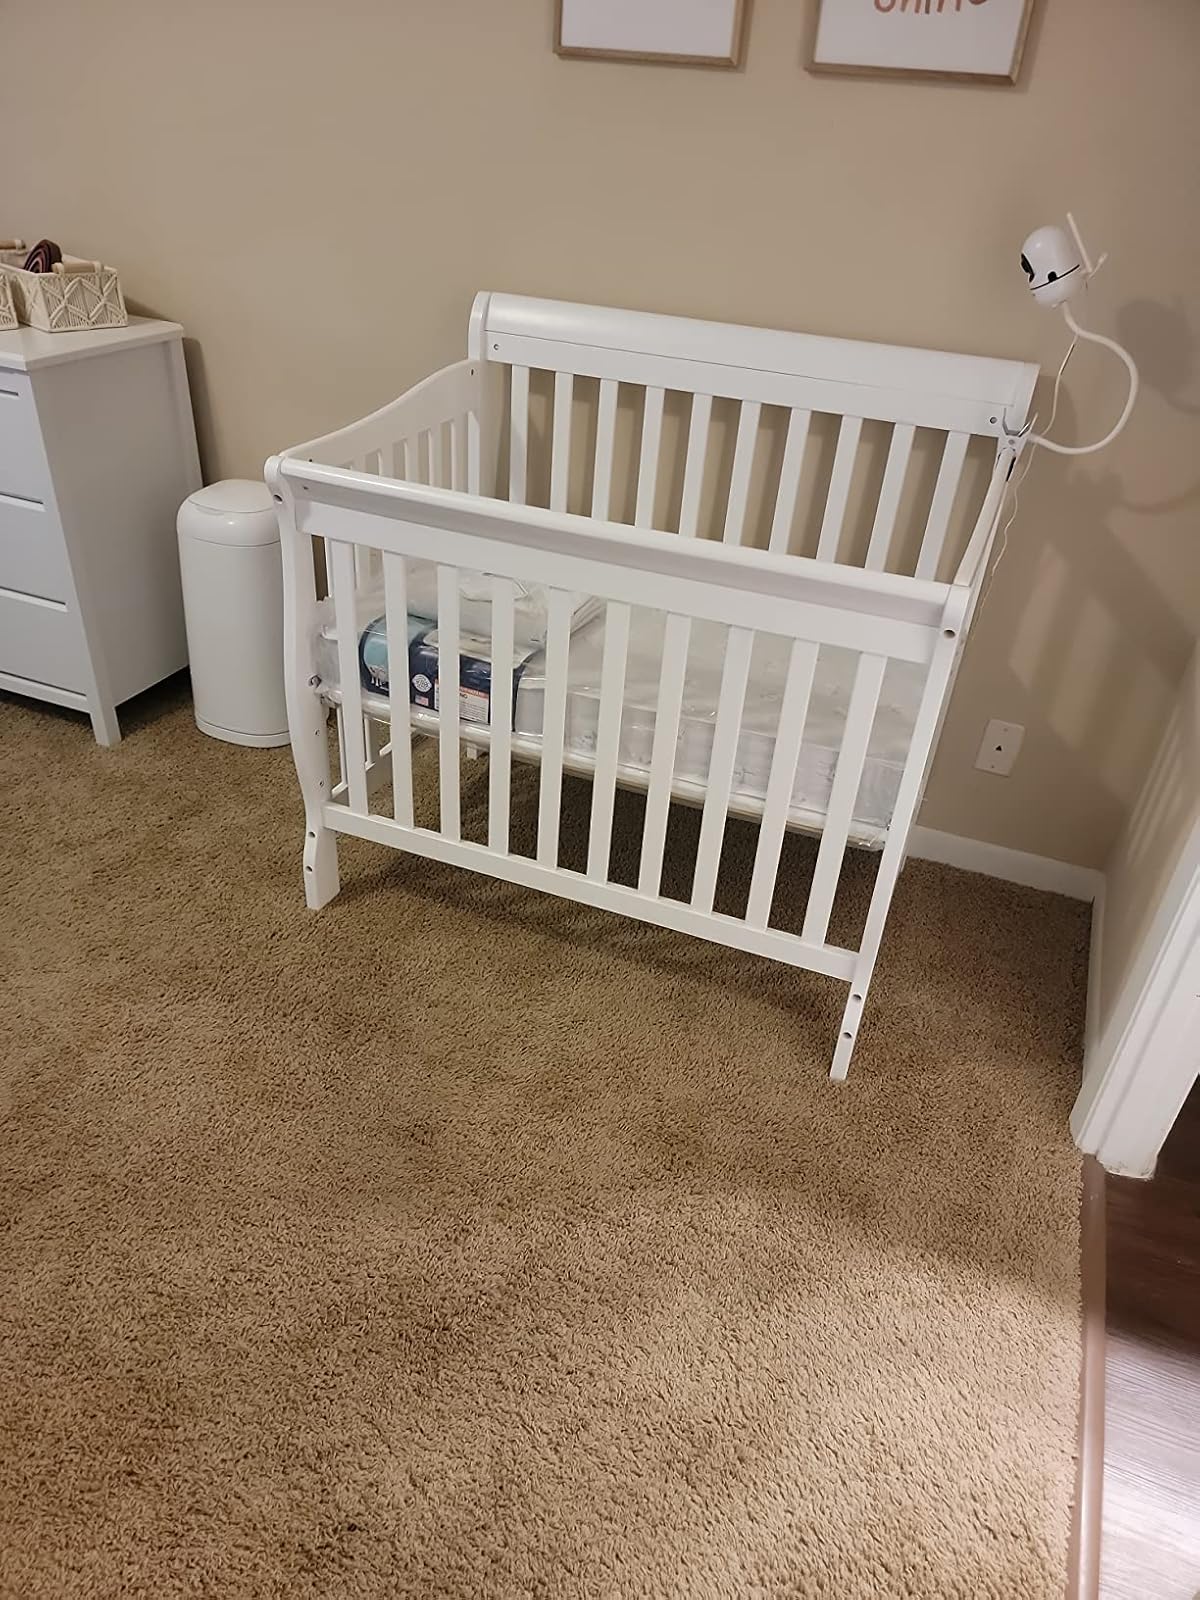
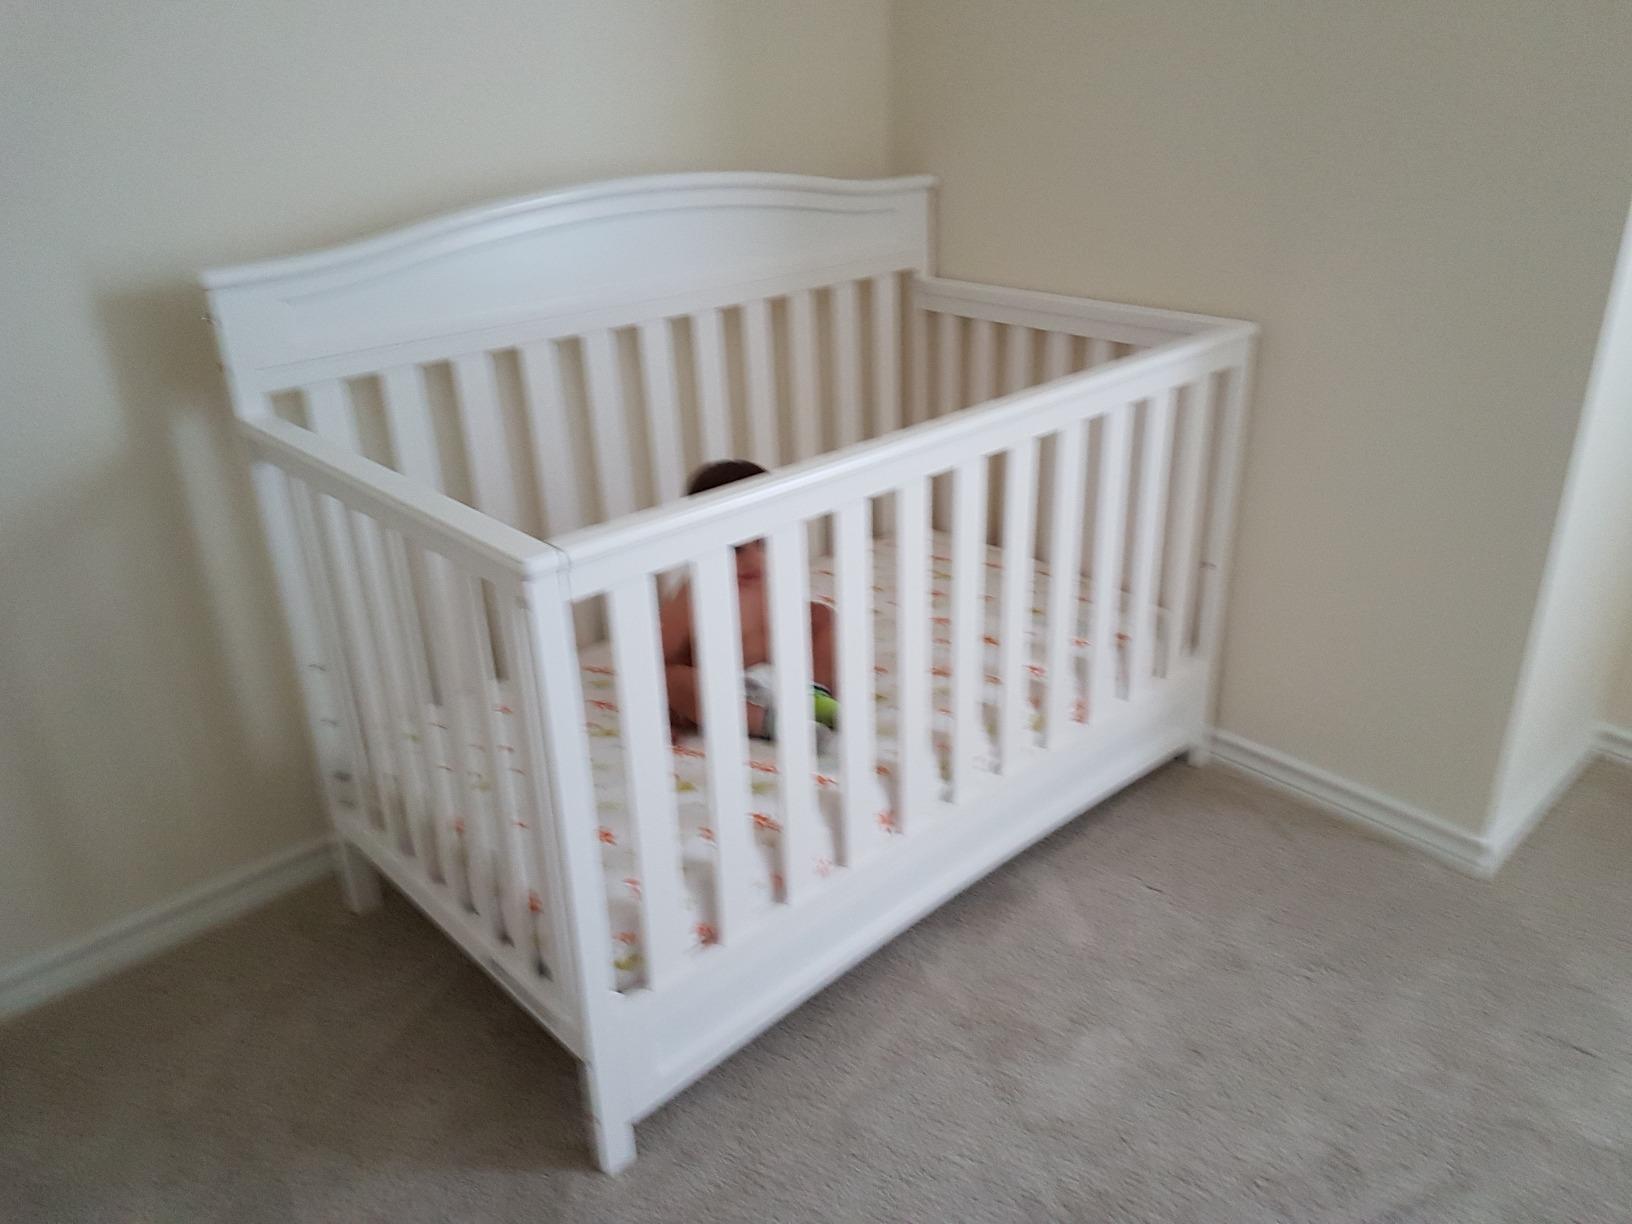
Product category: products_crib
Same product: no